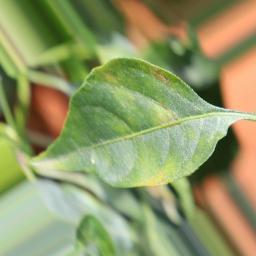
Label: healthy